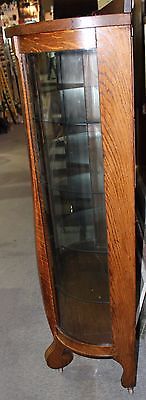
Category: cabinet